San Justo, Buenos Aires

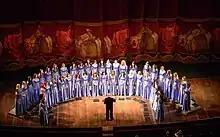
The San Justo Women's Chorus

San Justo residents avail themselves of numerous primary, secondary and tertiary schools, the best-known of which are probably the "Almafuerte" School, an award-winning public school, and the San Justo Parochial School.